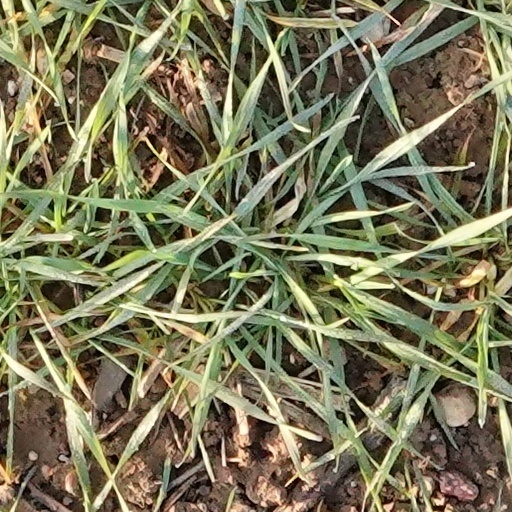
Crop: wheat